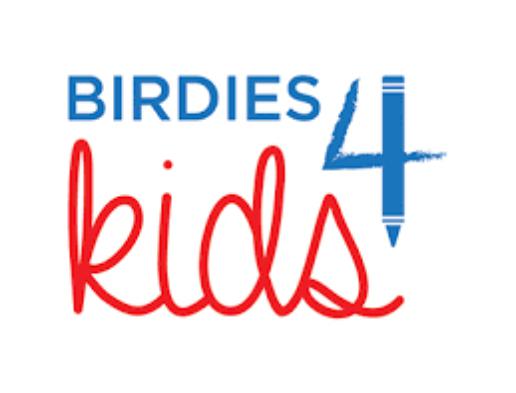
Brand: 4Kids
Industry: Leisure